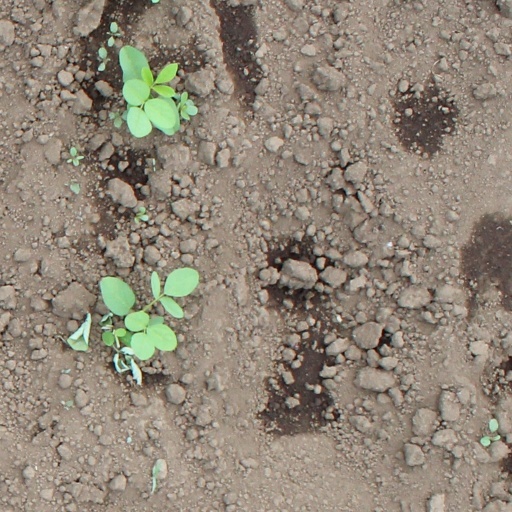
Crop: soybean